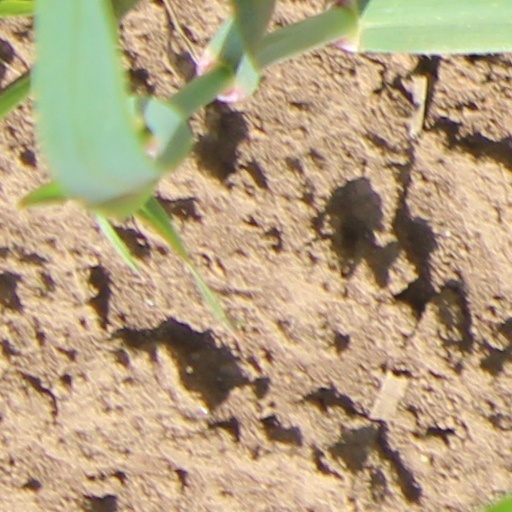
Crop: wheat